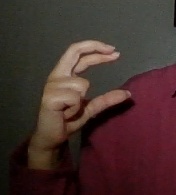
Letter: thal